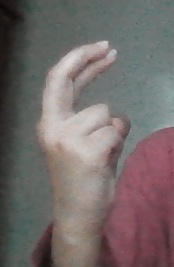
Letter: zay